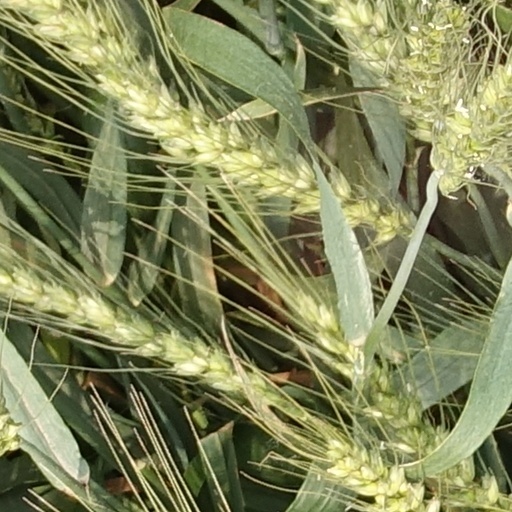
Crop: wheat